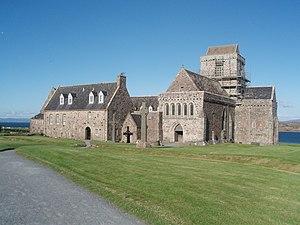
L'abbaye d'Iona, en juillet 2011.
L'abbaye d'Iona est située sur l'île d'Iona près de la côte de l'île de Mull sur la côté ouest de l'Écosse. C'est l'un des plus vieux et importants centres religieux de l'Europe de l'Ouest. Cette abbaye avait un rôle de diffusion de la foi chrétienne à travers l'Écosse et cette abbaye recèle les traces de la communauté monastique de saint Colomba d'Iona quand l'île d'Iona faisait partie du royaume Dal Riada.